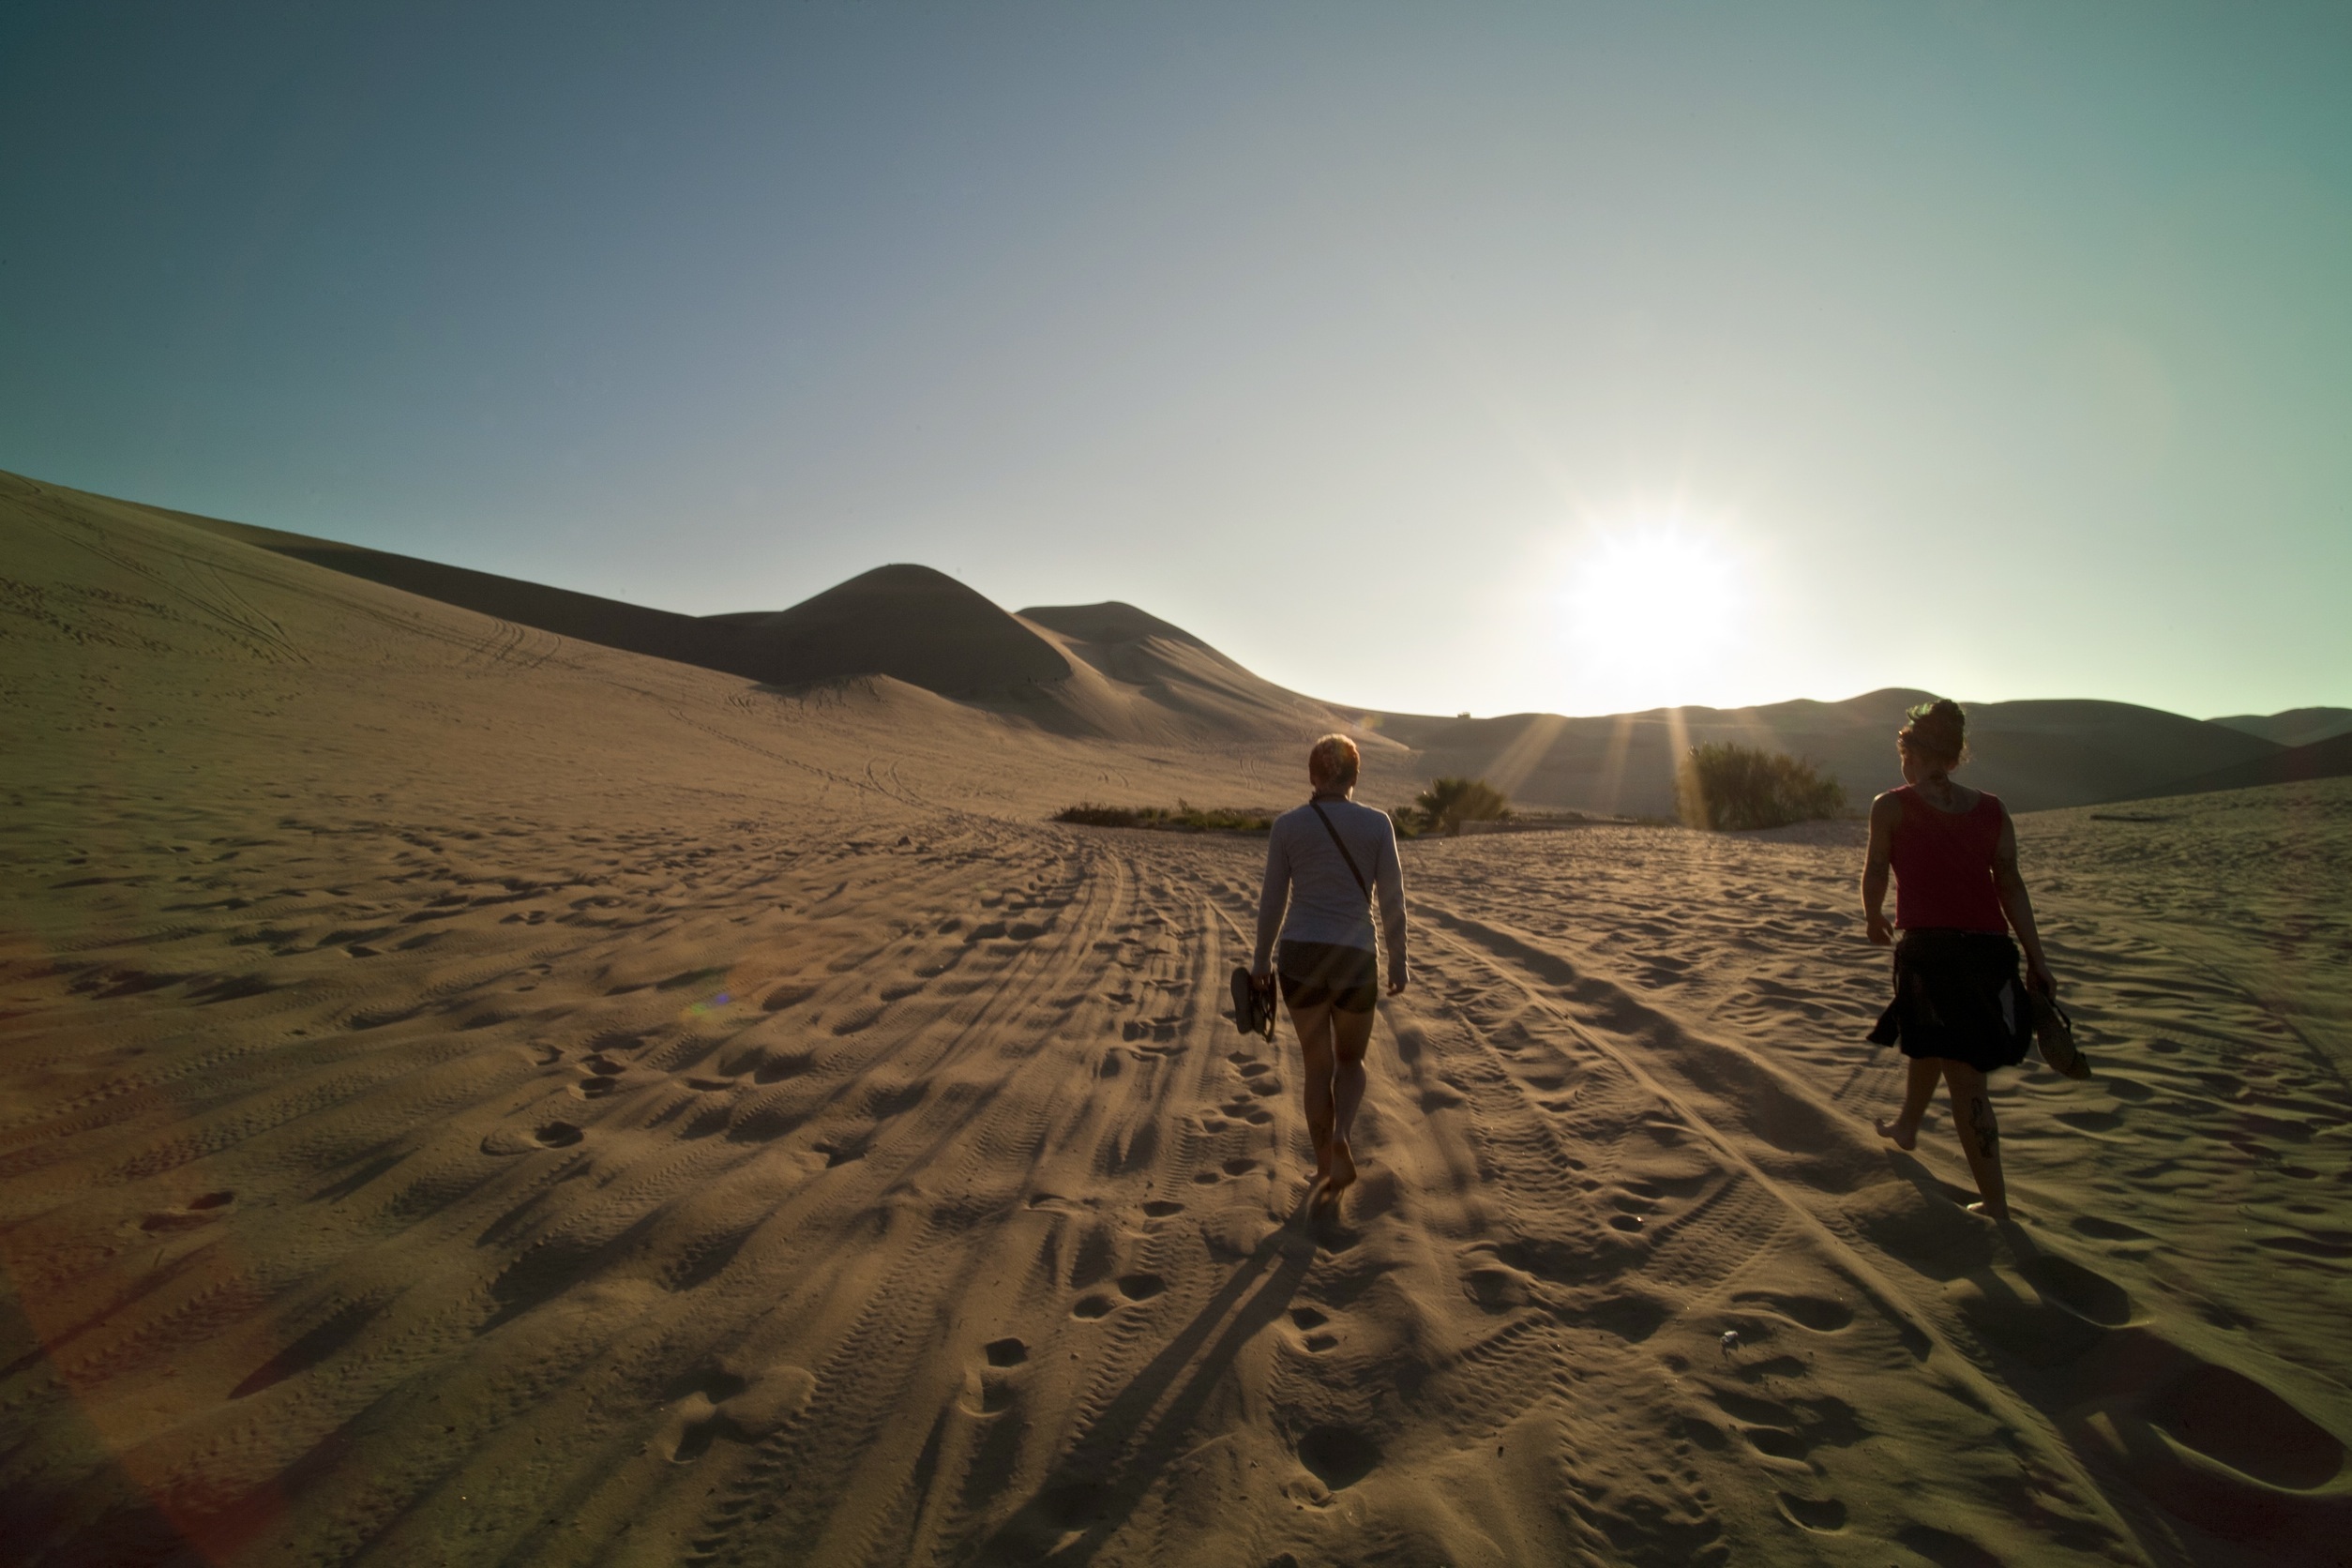
landscape, sand, horizon, walking, hiking, arid, desert, dune, adventure, barren, travel, dry, female, hike, journey, brown, terrain, heat, plain, sandy, dunes, women, trekking, hikers, plateau, habitat, sahara, wadi, landform, erg, natural environment, geographical feature, aeolian landform, desertic